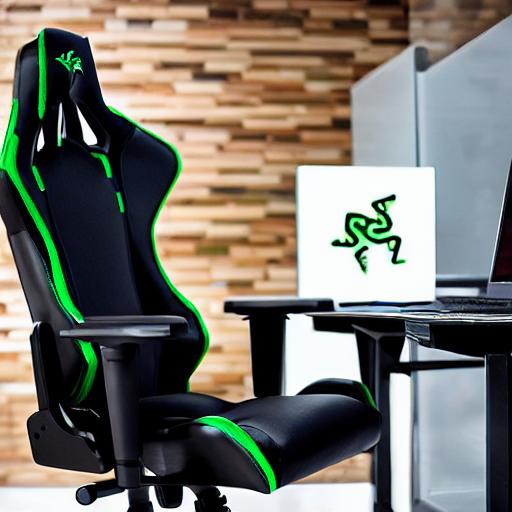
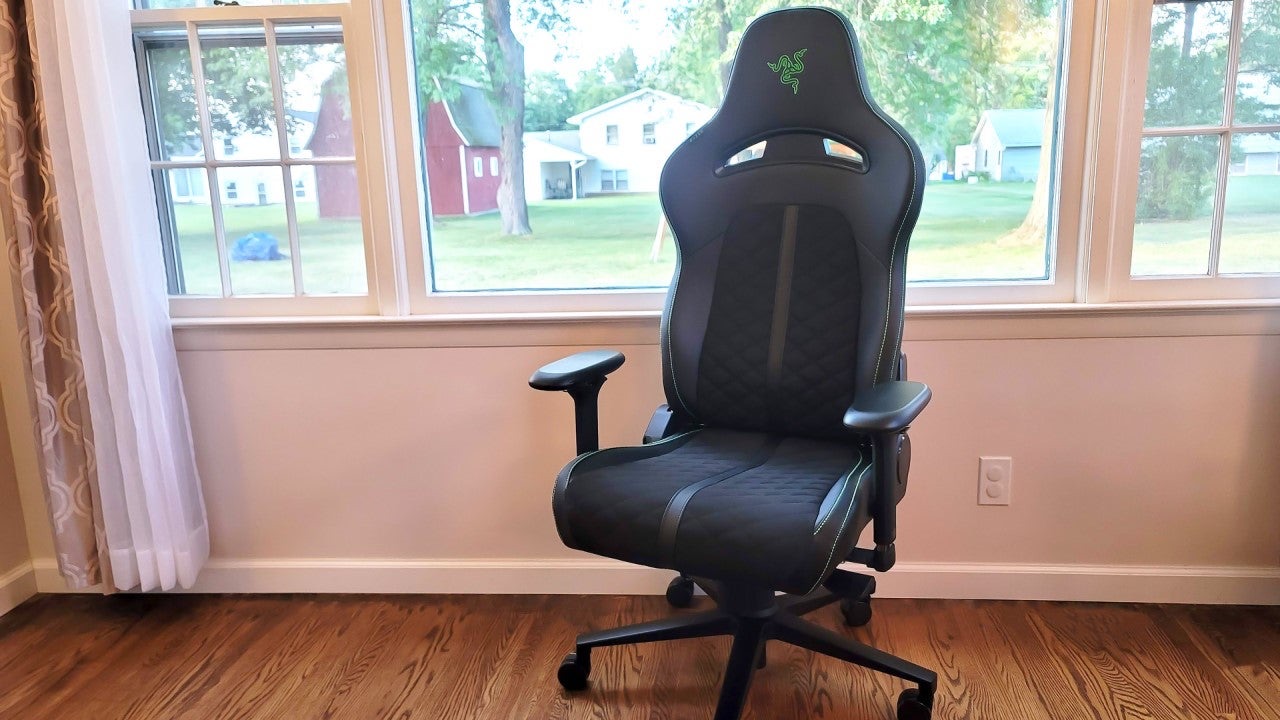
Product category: items_chair
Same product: no